Freedom of speech by country

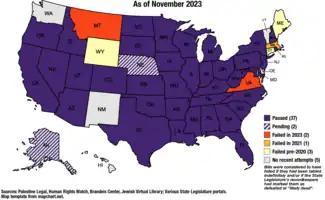
Map showing U.S. states where anti-BDS legislation has passed, is pending, or has failed as of November 2023

In March 2022, Russian journalist Alexander Nevzorov wrote to the Chairman of Russia's Investigative Committee Alexander Bastrykin that Russia's 2022 war censorship laws violate the freedom of speech provisions of the Constitution of Russia. The Russian Constitution expressly prohibits censorship in Chapter 2, Article 29.